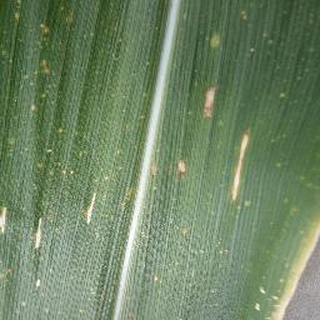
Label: corn_cercospora_leaf_spot